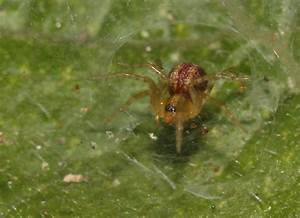
Label: ragno